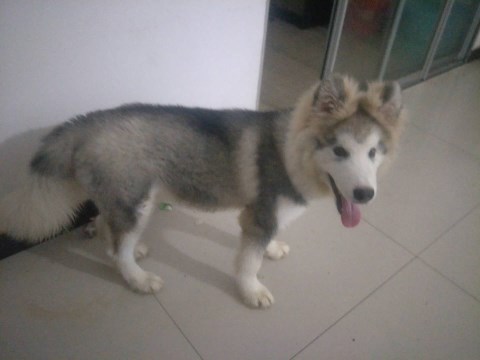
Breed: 1324-n000004-malamute